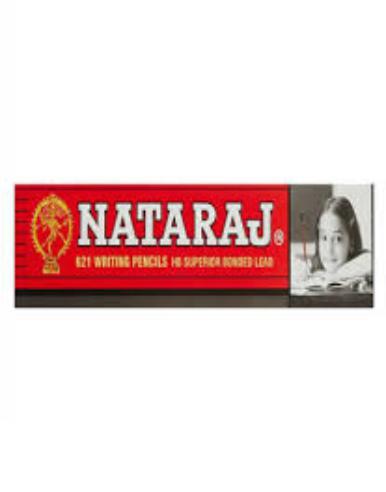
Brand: nataraj
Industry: Transportation